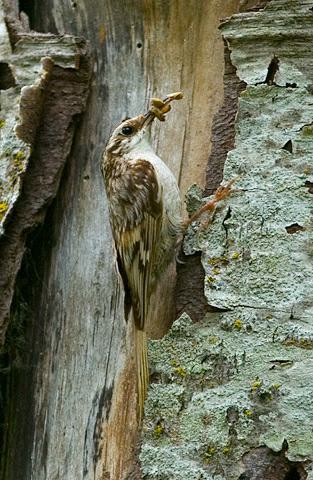
A photo of a brown creeper